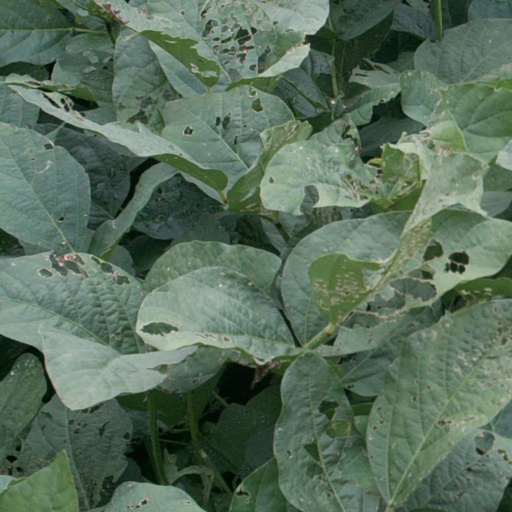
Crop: soybean